The Statue (Seinfeld)

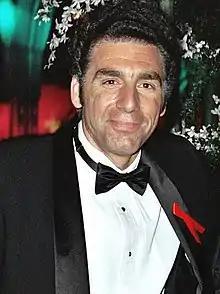
Michael Richards was pleased with the development of the Kramer character in the episode and encouraged Charles to continue exploiting the Kramer character after the episode was filmed.

The episode was written by Larry Charles and directed by Tom Cherones, who directed all of the episodes in Season 2. "The Statue" was the second episode Charles wrote for the show, though it was the first to be aired. Charles was mostly interested in the development of the Kramer character, as he felt "Jerry and George were so well-defined through Larry [David] and Jerry, that there was less room for me to, sort of, expand on those personas. But Kramer was very unformed at the beginning of the show and it gave me an area of creativity to, sort of, expand upon. So I spent a lot of time with Kramer because he was a character that I could have an impact on in the future of the show." Richards enjoyed how his character evolved and, after the filming of the episode, went to Seinfeld, Charles and David and said "we should keep going that way." He cites this episode, as well as "The Revenge" (in which Kramer puts concrete in a washing machine), as episodes that really defined the character.